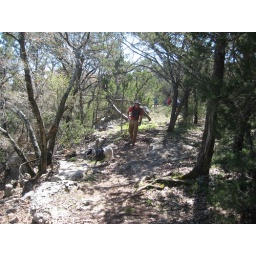
Charlie working on corridor clearing, with his dog Pepper in the foreground.